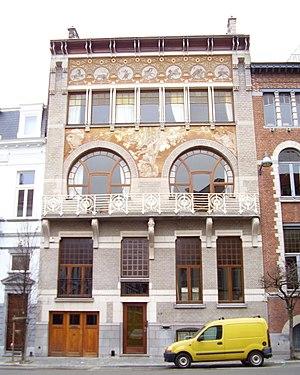
Cet article recense les édifices de style Art nouveau à Bruxelles, en Belgique.
Bruxelles [bʁysɛl], parfois aussi appelé aire urbaine de Bruxelles ou Grand Bruxelles, est une ville et une agglomération de Belgique qui s'étend au-delà des limites administratives de la Région de Bruxelles-Capitale pour englober des parties du Brabant wallon et l'arrondissement de Hal-Vilvorde, et au centre de laquelle se trouve la commune de Bruxelles proprement dite, dont le nom utilisé par la constitution belge est ville de Bruxelles.